2020 World Series

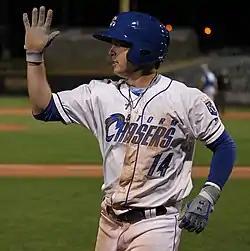
Brett Phillips (pictured with the Omaha Storm Chasers) recorded the game-winning single for the Rays in Game 4.

Following Game 1, Dodgers manager Dave Roberts announced that Tony Gonsolin would start Game 2. Blake Snell started for the Rays. Brandon Lowe hit a solo homer off Gonsolin in the first inning to give the Rays their first lead of the series. Gonsolin allowed no other hits or runs and left after innings, the shortest start in the World Series since Jake Peavy in 2014. Joey Wendle doubled in two runs off Dustin May in the fourth inning to extend the Rays' lead to three. The teams traded two-run homers in the fifth inning, with Lowe hitting his second of the night, this time off May, and Chris Taylor, whose home run off Snell was the Dodgers' first hit of the game. Snell pitched innings and allowed two hits and four walks while striking out nine. A sacrifice fly by Wendle off Joe Kelly in the sixth added another run for the Rays and Will Smith homered off Nick Anderson in the bottom of the inning for the Dodgers. Corey Seager hit a home run in the eighth inning off Pete Fairbanks to close the gap to two, and set a new postseason record for most home runs by a shortstop (seven). The Rays held on to even the series with a 6–4 win. The Dodgers struck out 15 times in the game, tying the World Series franchise record set in the 18-inning third game of the 2018 World Series. Ji-man Choi became the first Korean-born player to record a hit in the World Series.